Mandrel

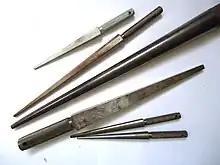
Several types of 'triblet' along with other Jewellery mandrels

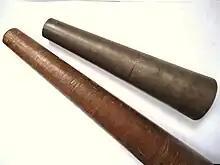
Wood and steel mandrels for shaping bracelets

A 'triblet' is a type of mandrel found in jewelry manufacturing that is not inserted into or held by a machine. Such mandrels vary in sizes and shapes, from small tapered metal rods (ring mandrels) to freestanding metal conic sections (used for making bracelets). Unlike with mechanical mandrels, the process is performed by hand. When shaping a ring or bangle with a triblet, it is typical to bend and solder the metal into a rough loop, then place it over the thinner end of the mandrel. Once done, the next step is to strike the work in a downward motion with a hammer or other tool to push it towards the wider end. This forces the metal to adopt a true ring-shape. Triblets with measurements cut into them (called 'ring size sticks') can also be used as a quick way of measuring the final size of a ring. A triblet can also be used to make a ring slightly bigger by gently tapping it in order to force it down the cone - thus stretching the metal. Triblets are also used to repair squashed or damaged rings.